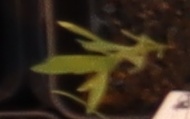
Label: Kochia